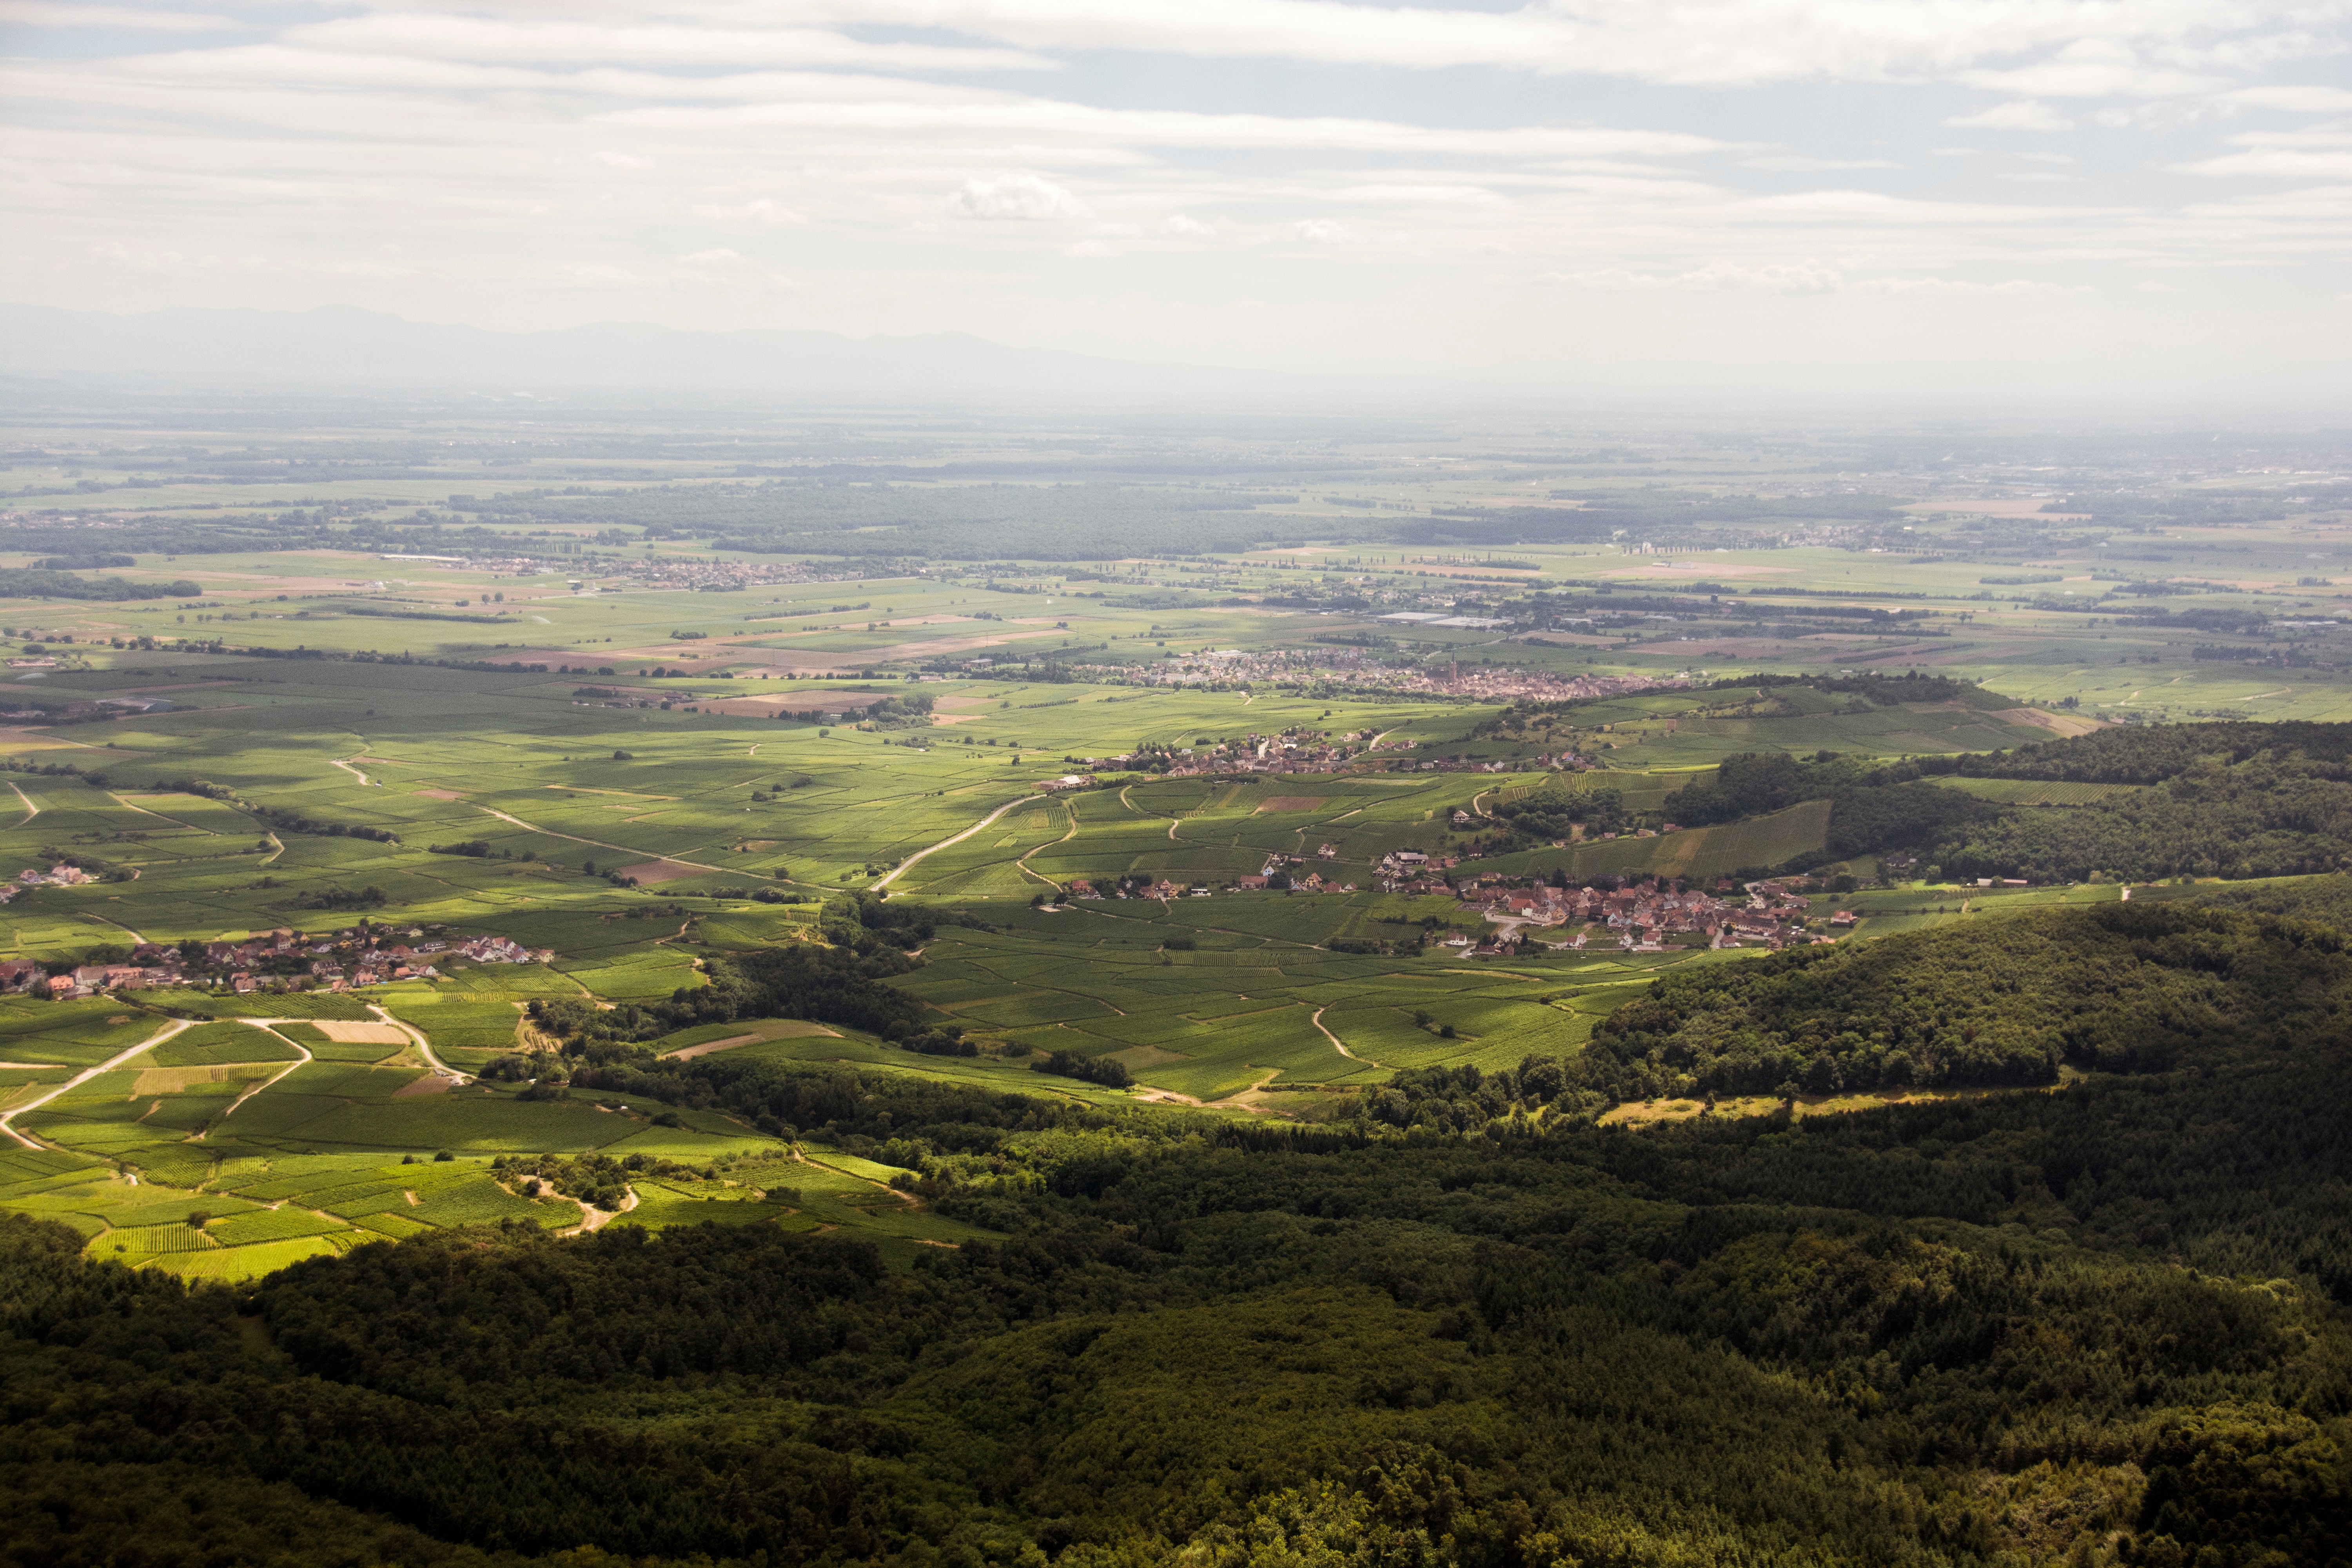
landscape, tree, nature, forest, mountain, cloud, field, morning, hill, valley, mountain range, highland, plain, plateau, fell, habitat, rural area, aerial photography, geographical feature, atmospheric phenomenon, mountainous landforms